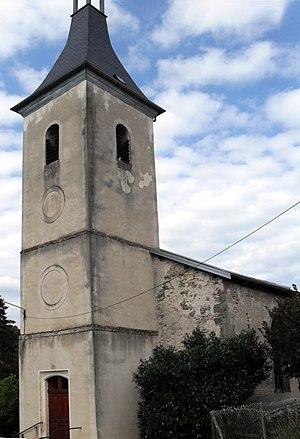
L'église Saint-Martin à Gircourt-lès-Viéville
Gircourt-lès-Viéville est une commune française située dans le département des Vosges, en région Grand Est.